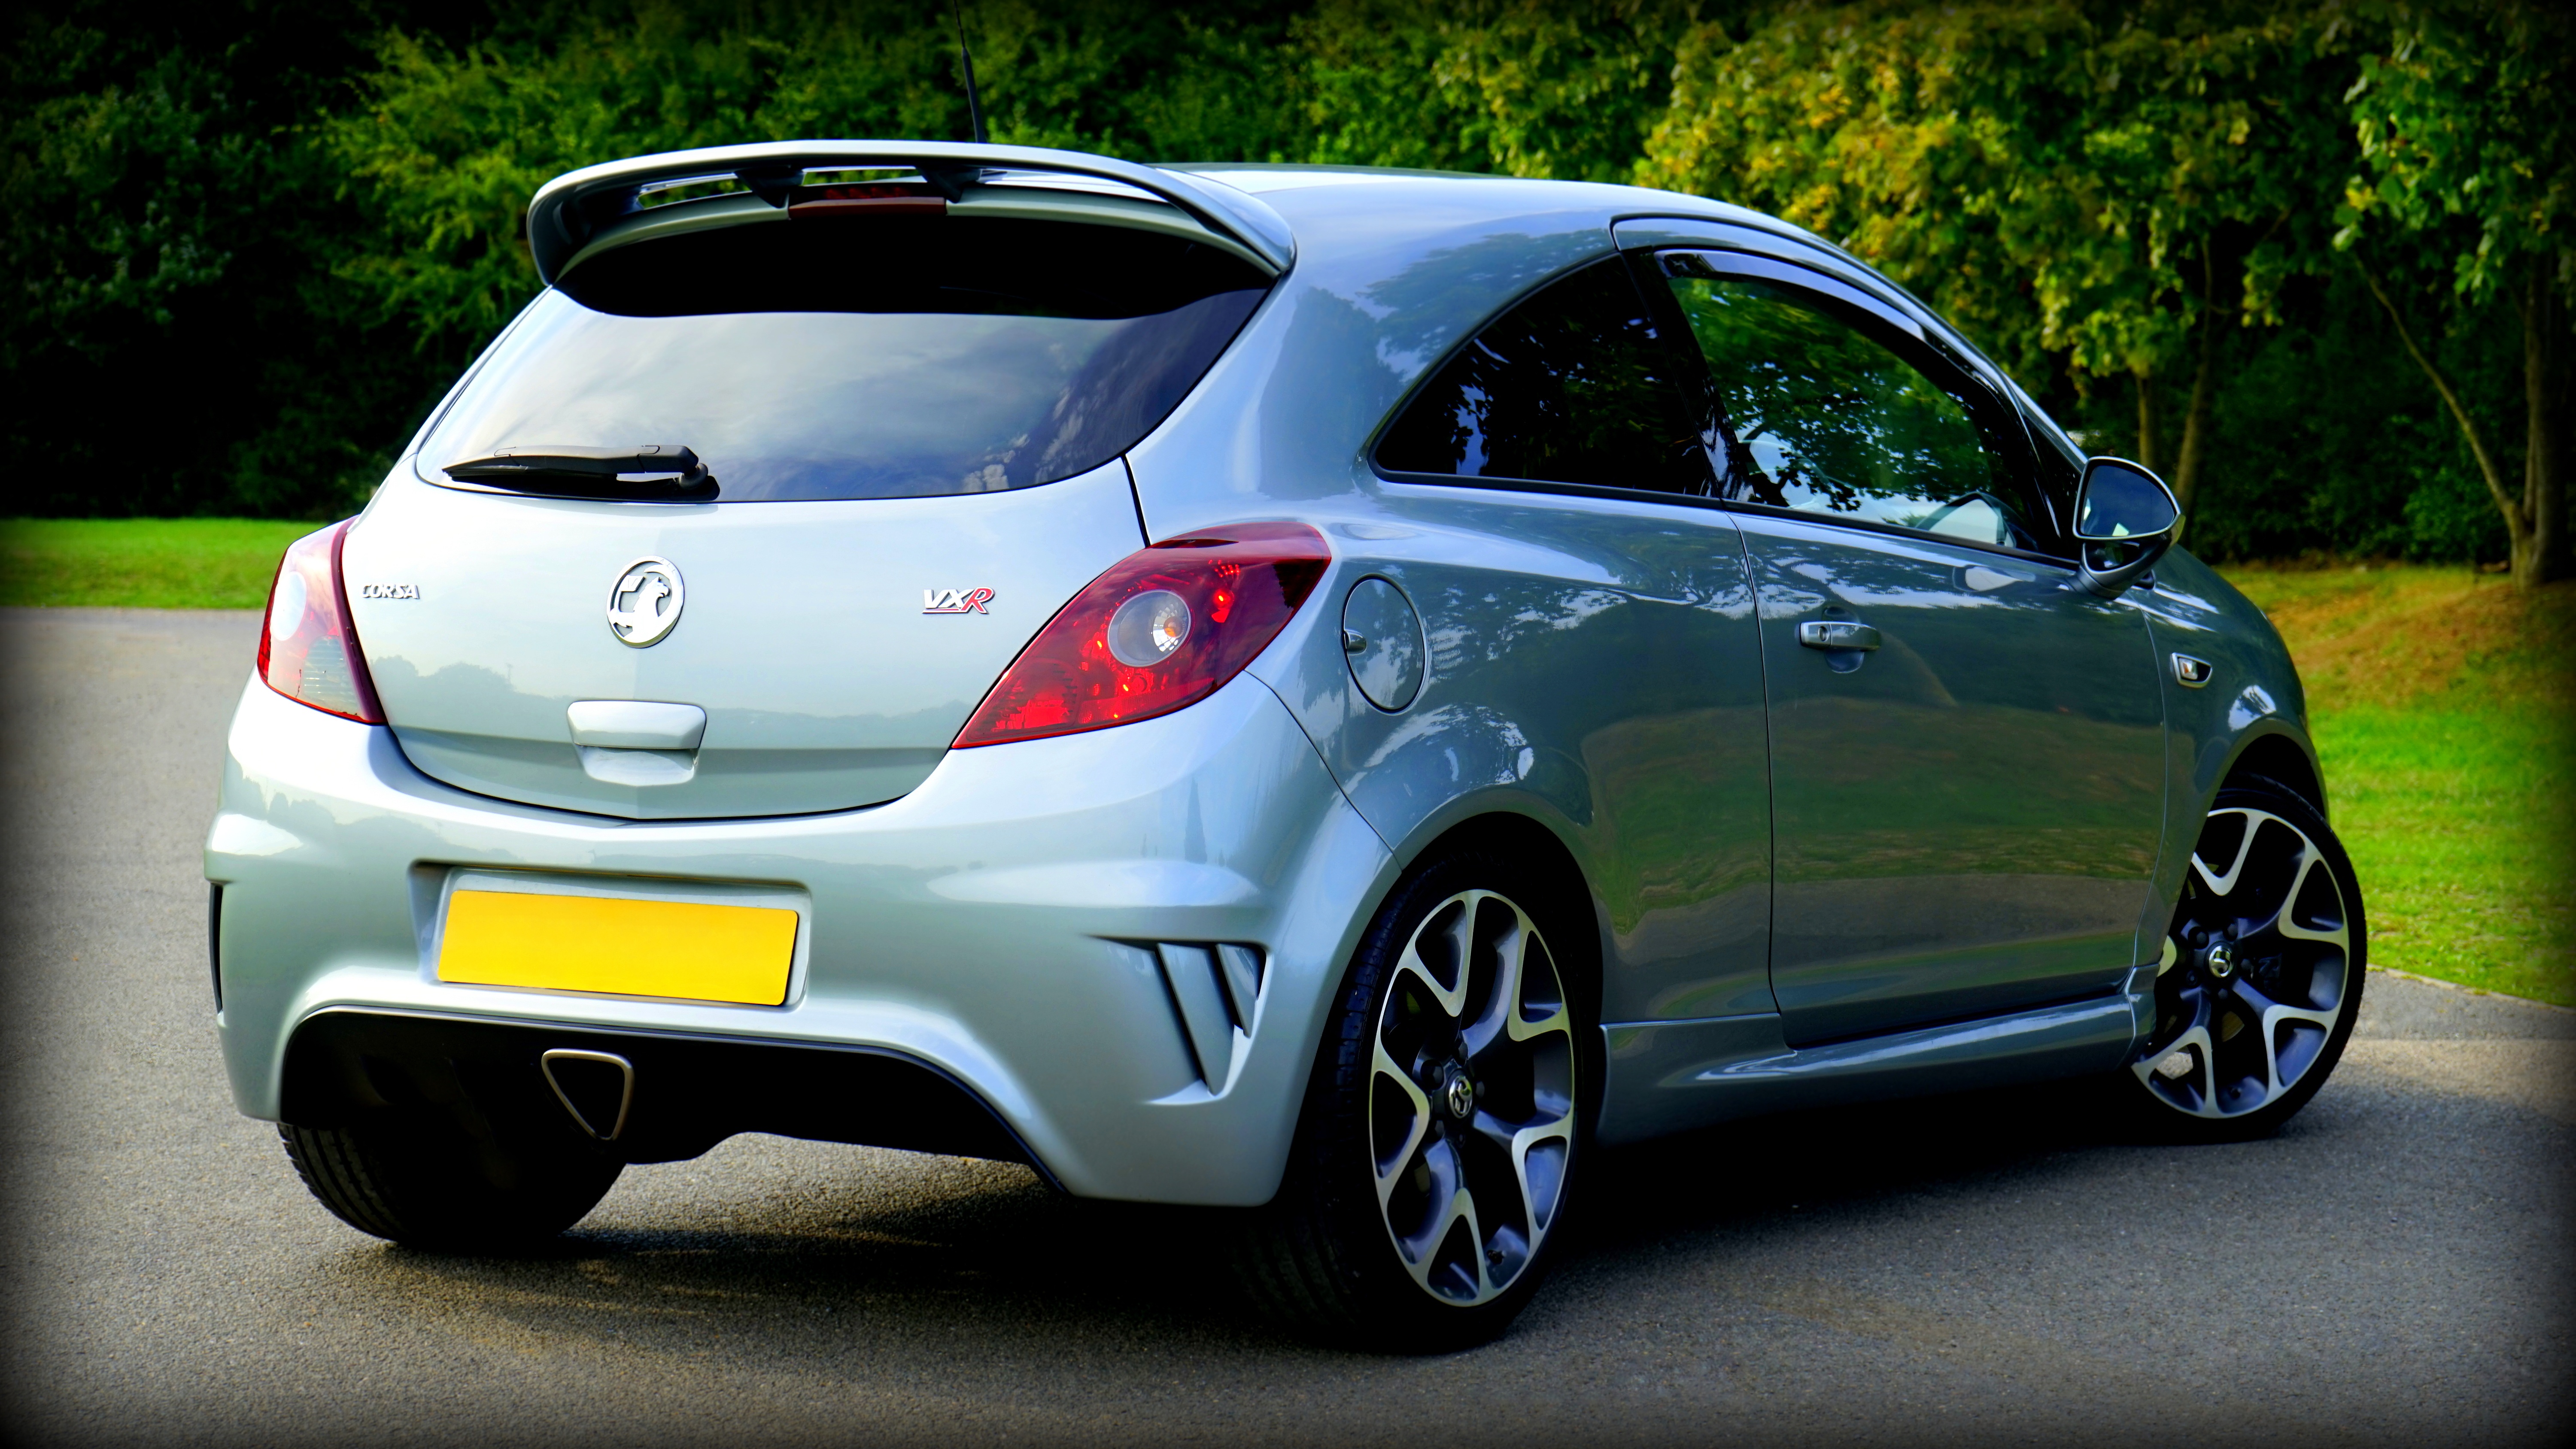
light, technology, car, wheel, automobile, transportation, transport, vehicle, drive, auto, headlight, speed, automotive, bumper, hatchback, race, power, motor, style, fast, metallic, corsa, alloy, city car, vauxhall, land vehicle, automobile make, automotive exterior, compact car, automotive design